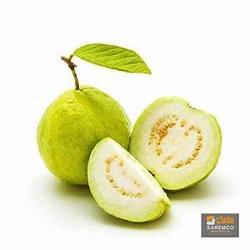
Label: Guava